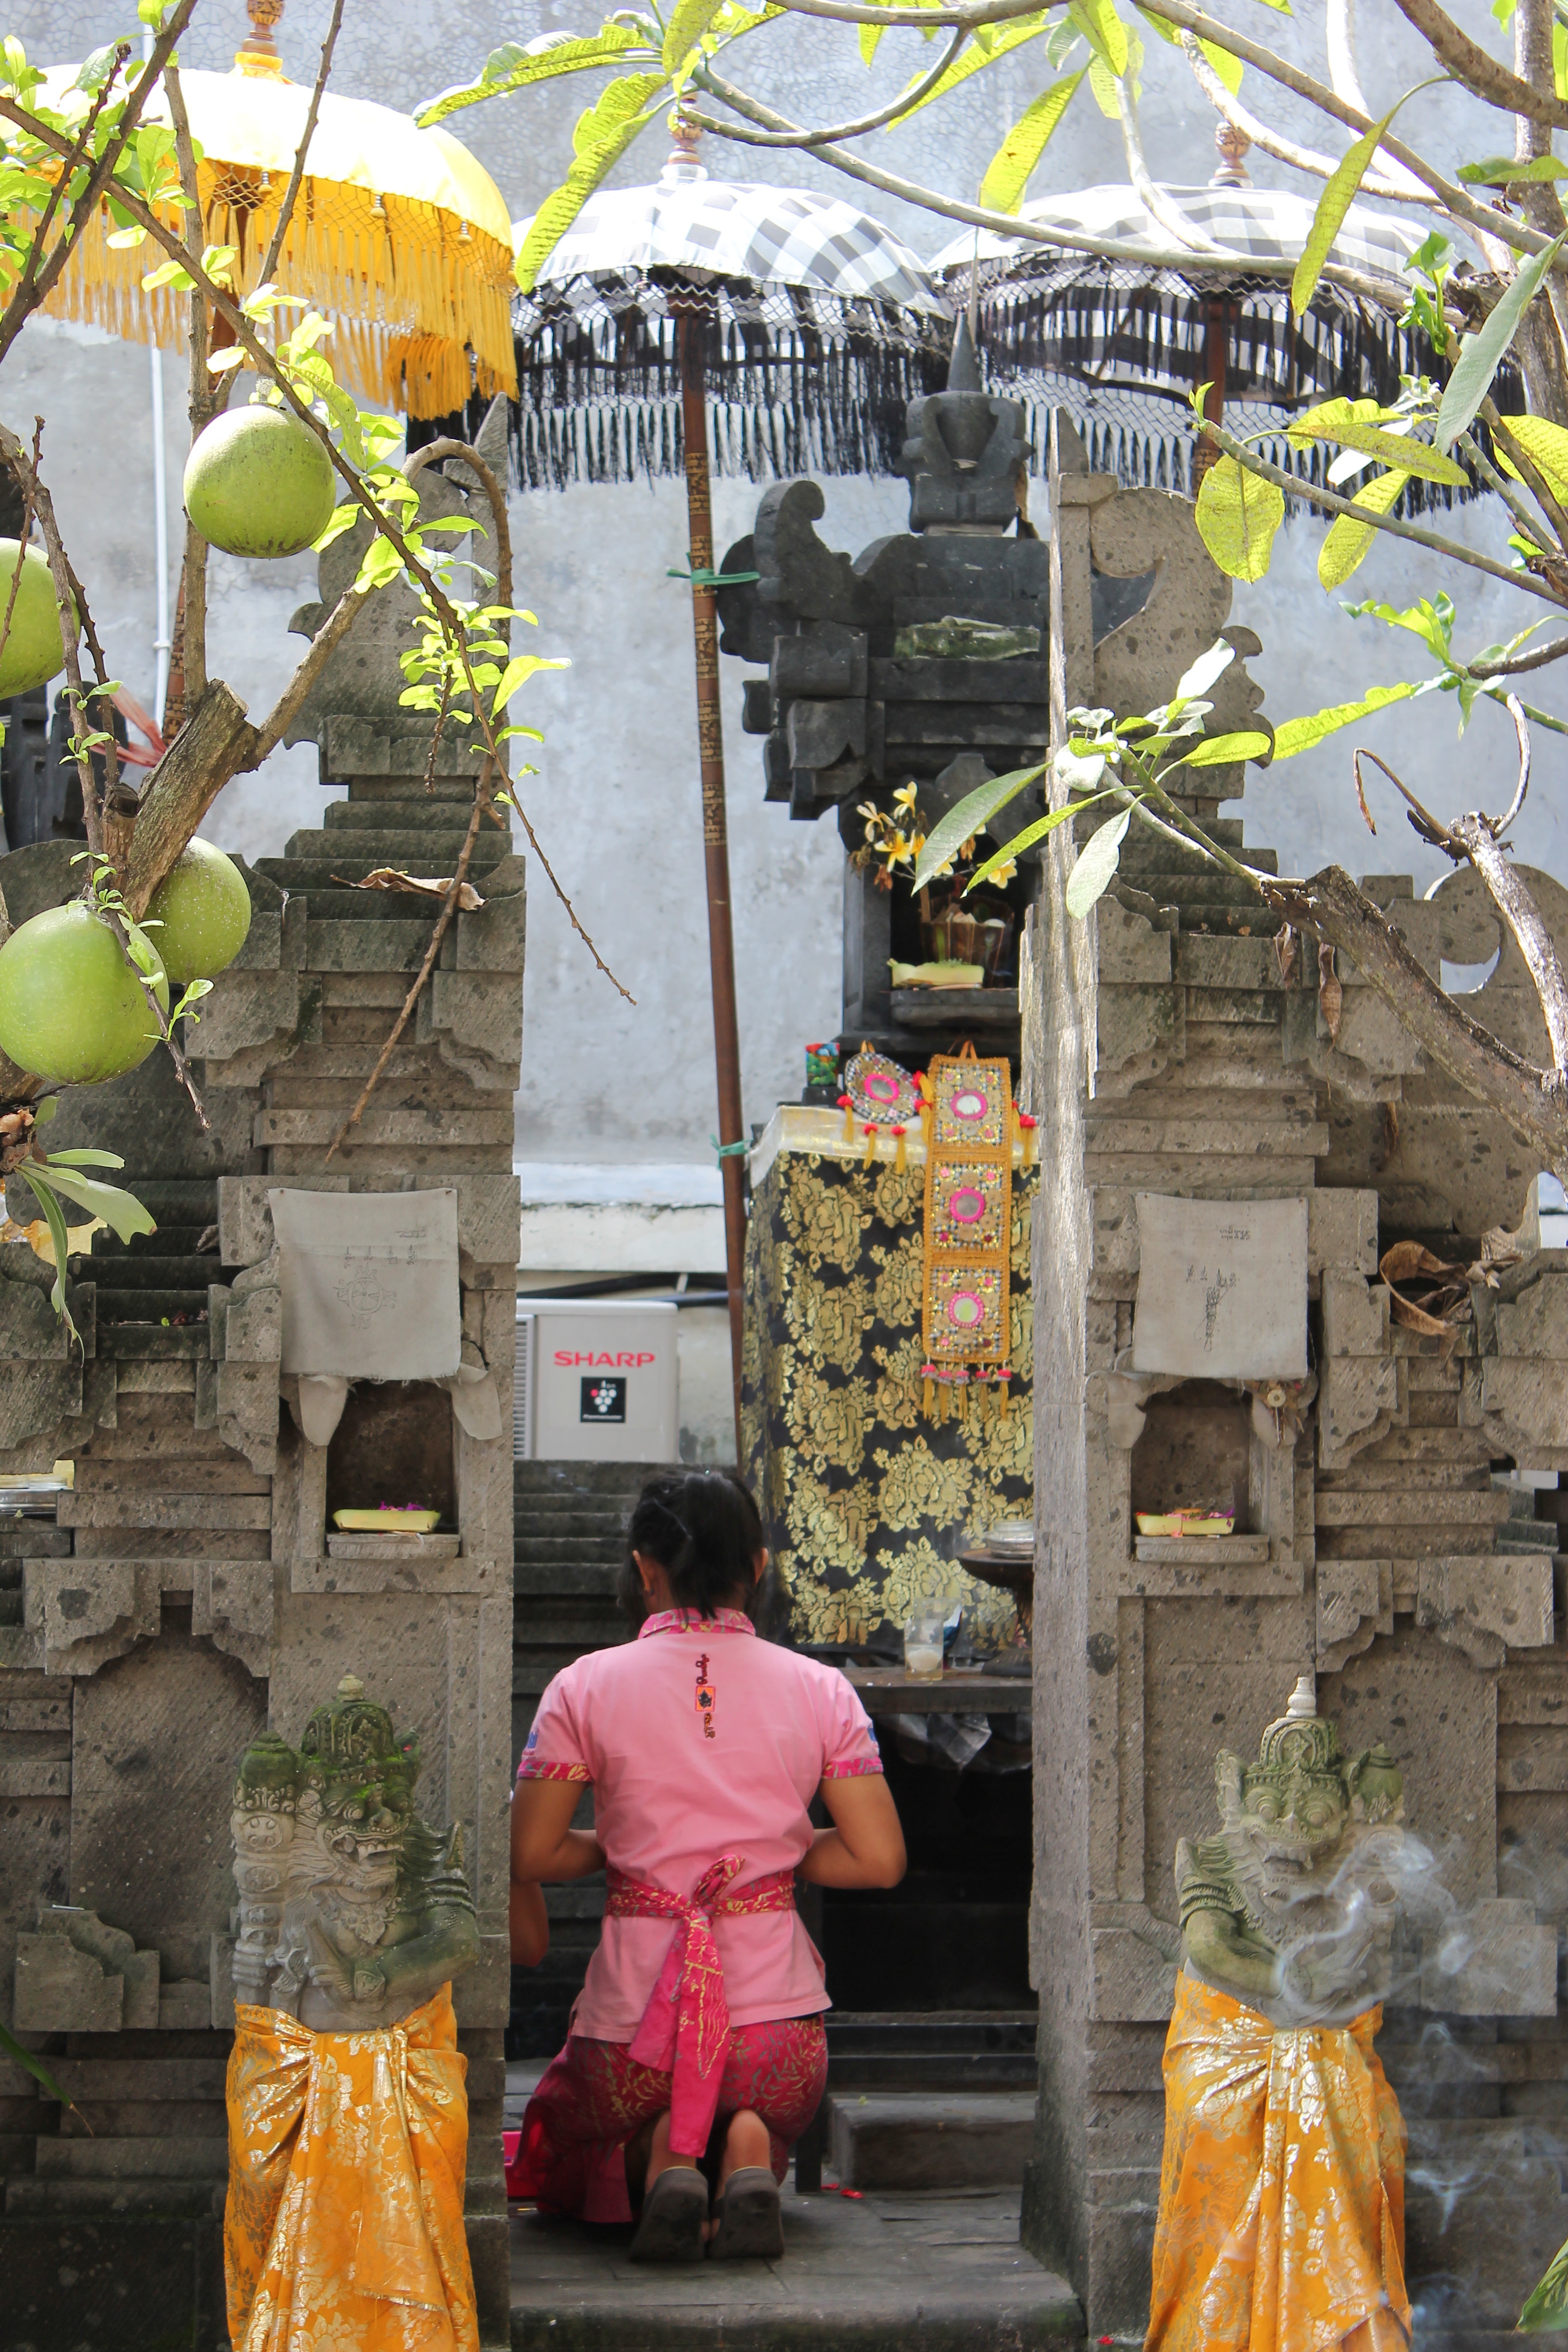
flower, tourism, praying, place of worship, pray, art, temple, shrine, indonesia, wat, ritual, bali, hinduism, kuta